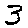
Label: 3